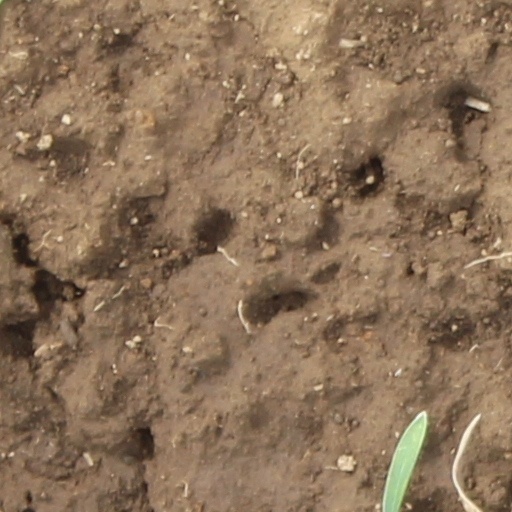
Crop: wheat